Bruno Rey

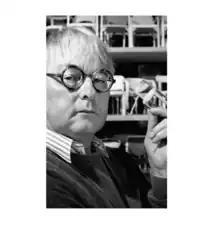
Bruno Rey - holding a Rey Chair miniature

Bruno Rey (1935–2019) was a Swiss industrial designer, best known for the Rey chair model 3300, one of the most successful Swiss chairs of all time. Over the course of his career, Rey built and rebuilt many other diverse projects. He designed rooms and exhibitions, like the control room at the Mühleberg Nuclear Power Plant in the Canton of Berne; designed gardens and plant containers made from fiber cement for the company Eternit AG.